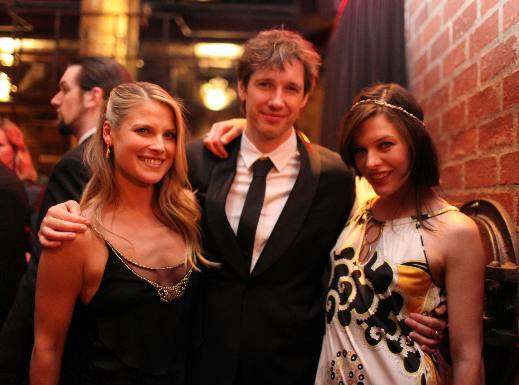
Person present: Yes